Wolfgang Kaiser (KgU)

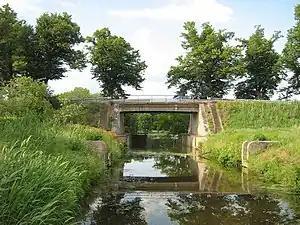
Paretz Canal (section becoming derelict by 2007): Joachim Müller testified at the August 1952 show trial that he had intended to create a flood by blowing up a part of the canal.

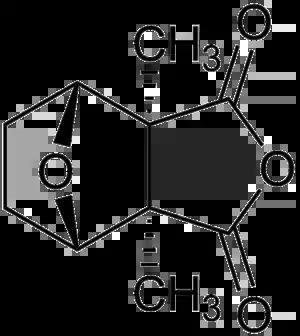
Prosecutor Melsheimer told the court that under a best case scenario (""bestmöglicher intravenöser Anwendung""), 25,000 people could be killed with Kaiser's 25gm of cantharidin.

Joachim Müller had undertaken an unsuccessful arson attack against a temporary wooden Autobahn bridge at , he had successfully employed a stink-capsule to make a polling station unusable. he had scattered "tyre destroyers" on the road, and he was intending to blow up the old lock along the recently opened Havel Canal at Paretz. His wife, Ursula, had been a "courier", providing a link to the KgU. Under interrogation the Müllers confessed to a lengthy list of planned and/or enacted sabotage schemes, of which hardly any had been crowned with success. Ursula Müller stated that a KgU member, "most likely" Ernst Tillich, at that time the campaigning group's leader, would have wished to drive a car to with a petrol/gasoline canister, incendiary equipment and "tyre destroyers" in support of a plan to burn down the nearby "Kaiser Bridge". Sabotage tools, including incendiary devices, for Müller and other unknown saboteurs had, on his own admission, been produced by Kaiser.